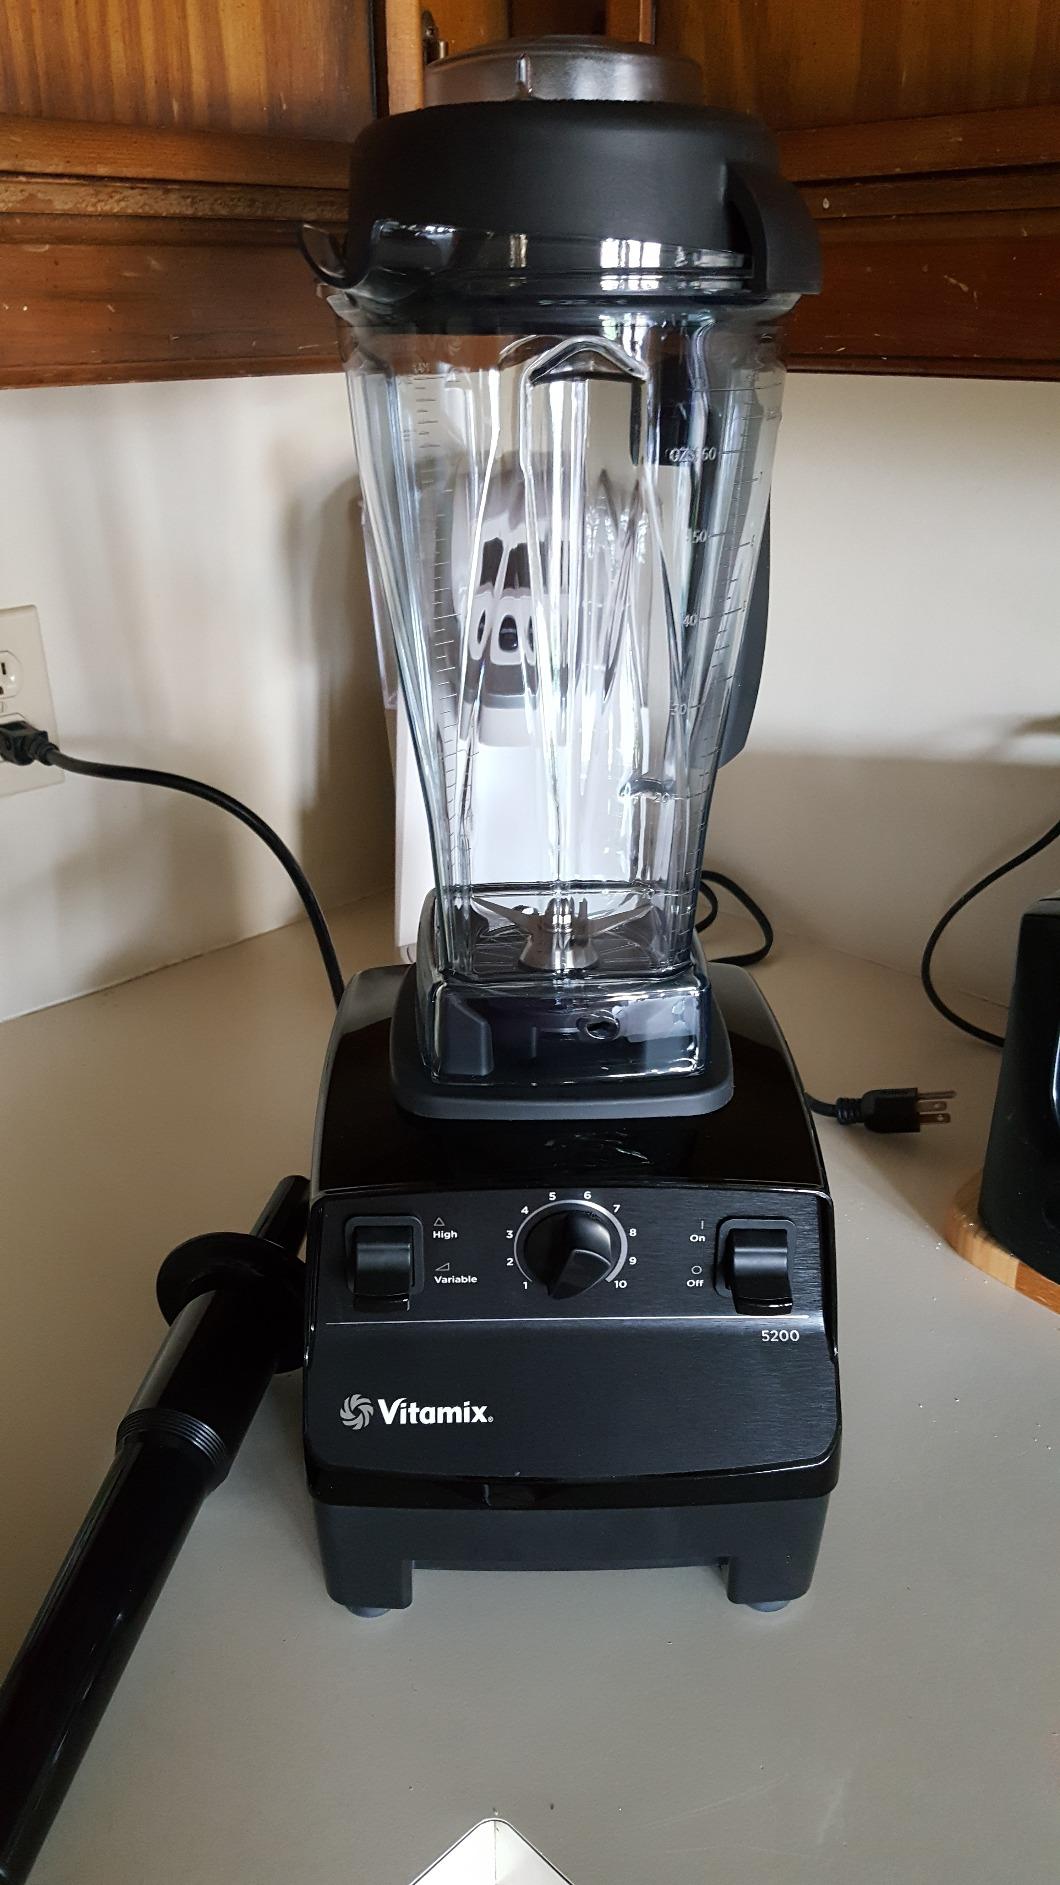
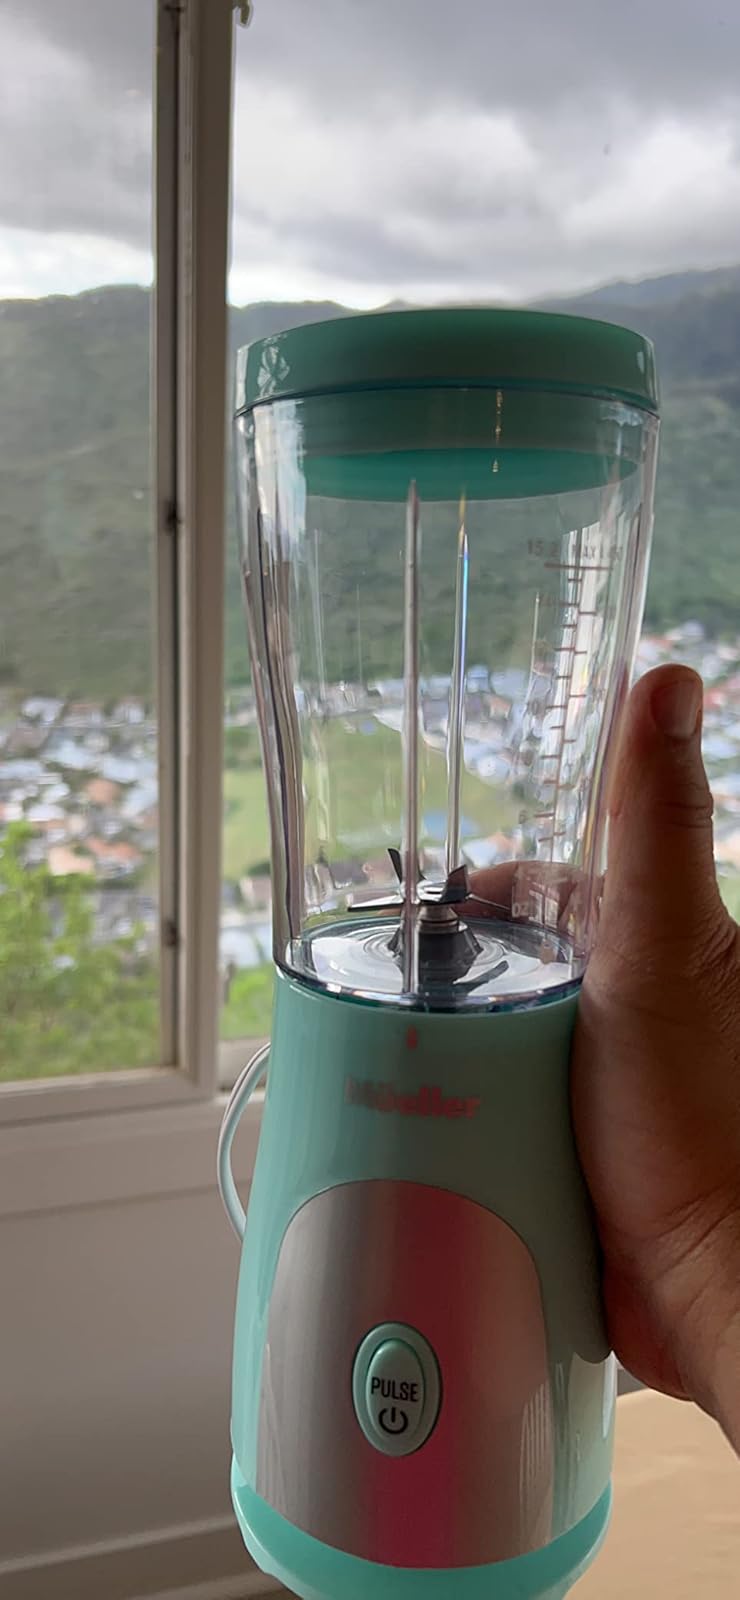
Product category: items_blender
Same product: no